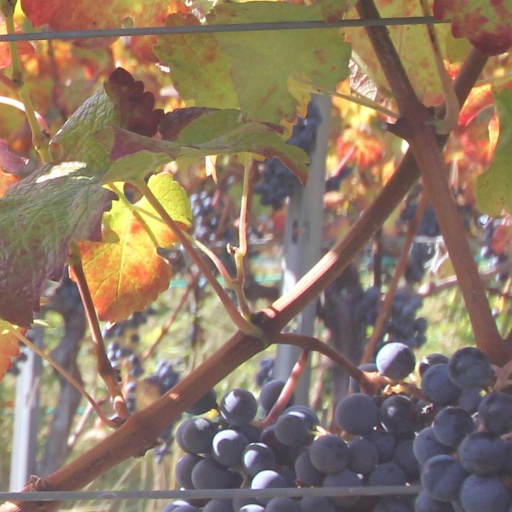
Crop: grape